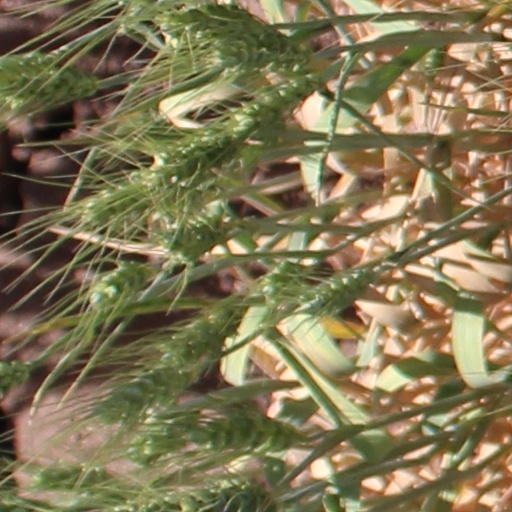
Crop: wheat